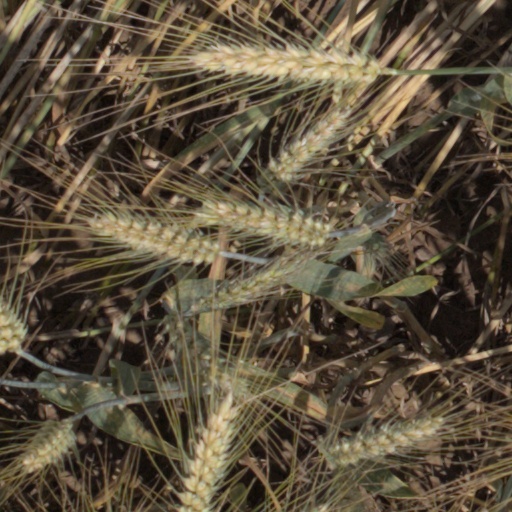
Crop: wheat